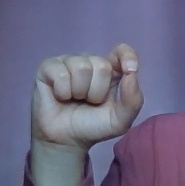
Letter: fa